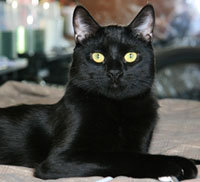
Breed: bombay